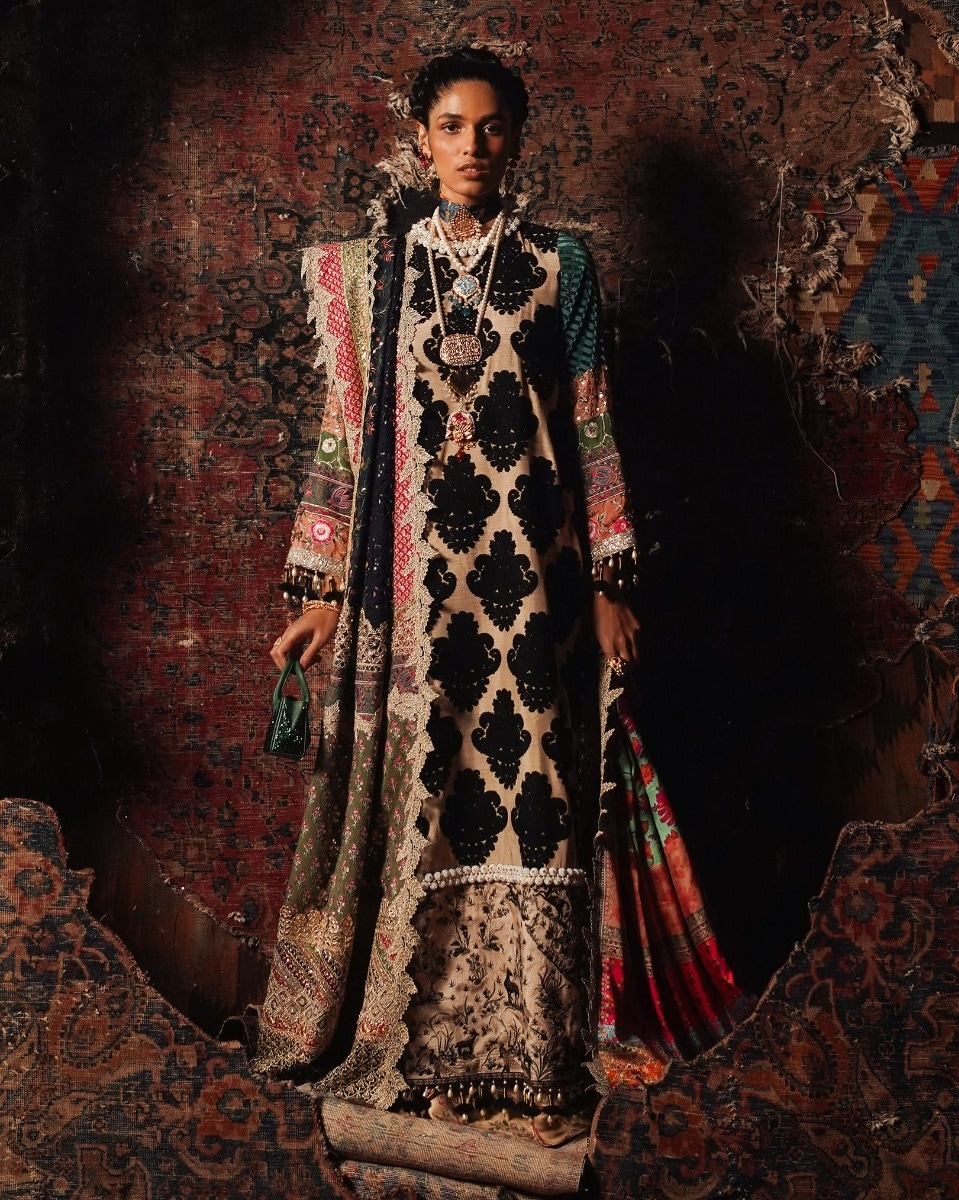
black multi embroidered long dress